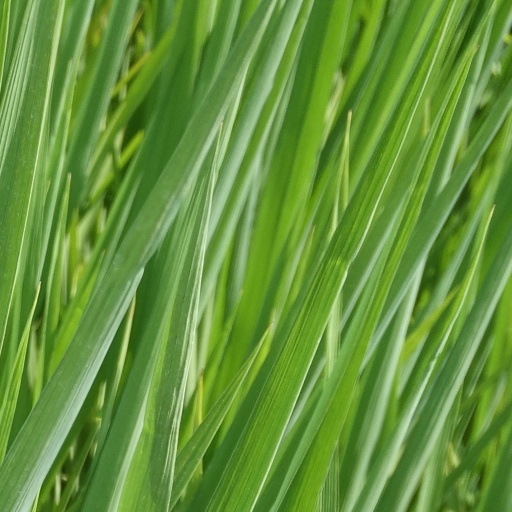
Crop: rice